Shandong

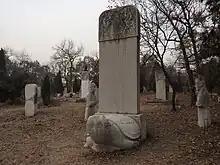
Tomb of the 59th generation senior descendant of Confucius, Kong Yanjin. Many generations of the senior-branch direct descendants of Confucius ruled the Qufu area as its feudal rulers

The modern province of Shandong was created by the Ming dynasty, where it had a more expansive territory, including the eastern of Liaoning (Liaodong). In 1376, the capital of Shandong moved from Qingzhou to Jinan, and since then, Jinan served as the provincial capital for seven centuries.